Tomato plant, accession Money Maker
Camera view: bottom (45 deg); turntable rotation: 270 degrees
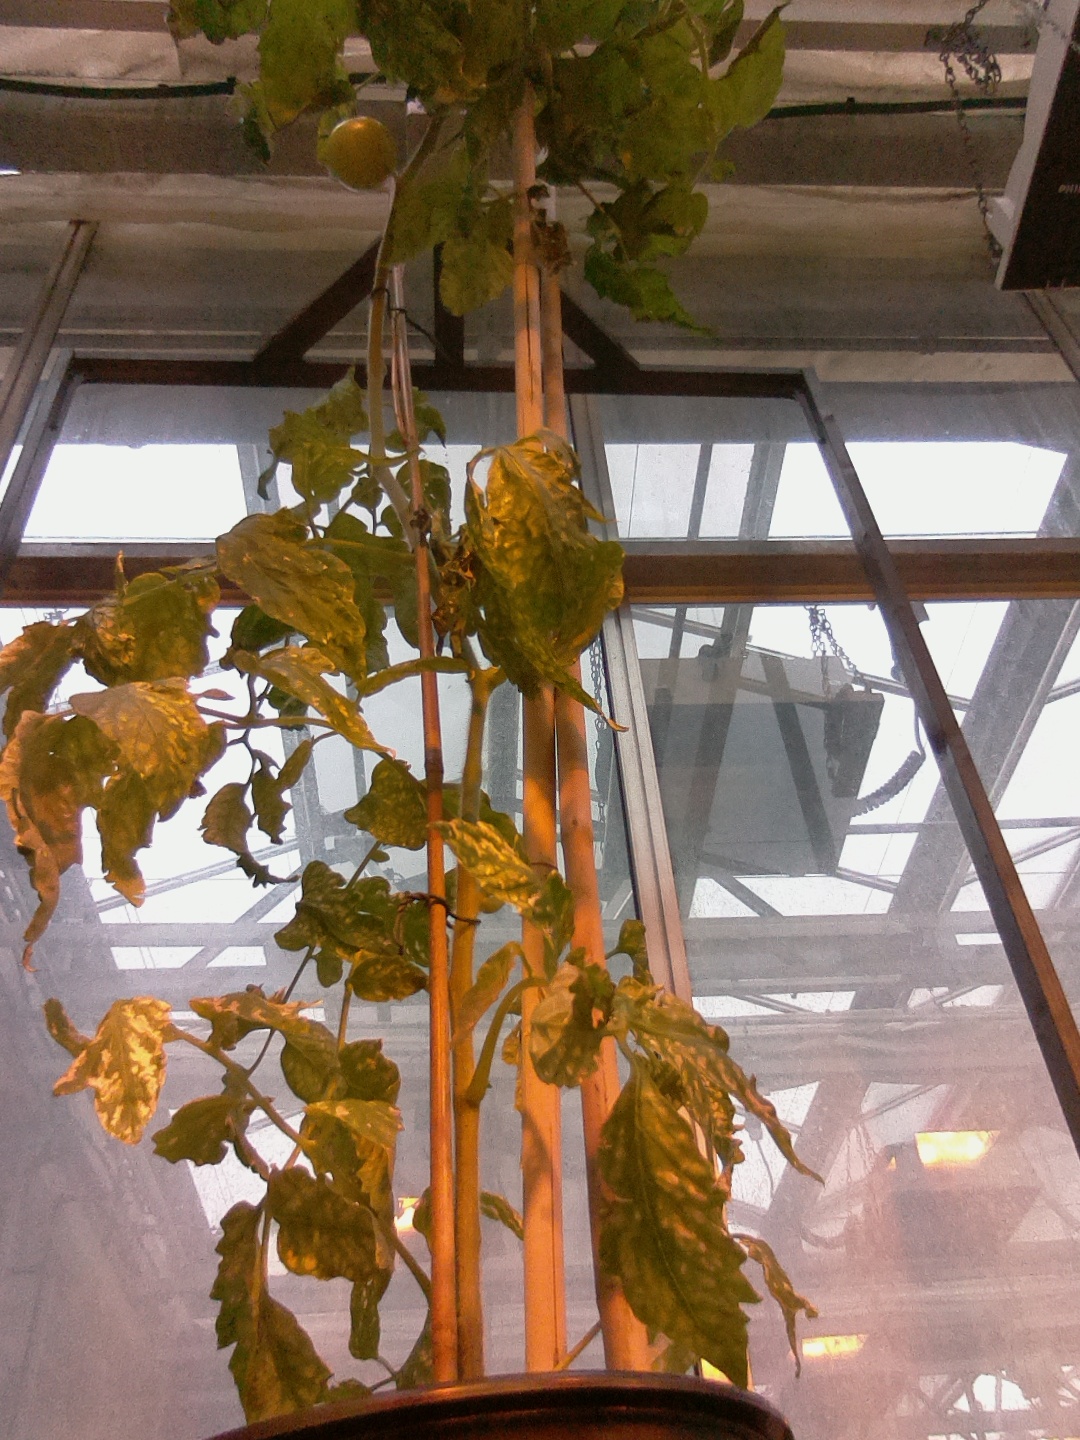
BBCH growth stage 75: 50%-60% of final fruit size